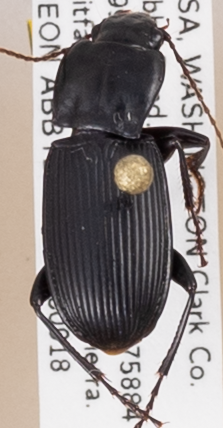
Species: Pterostichus herculaneus
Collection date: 2018-09-18
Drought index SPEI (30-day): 0.42
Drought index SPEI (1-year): -0.436
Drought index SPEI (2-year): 0.71